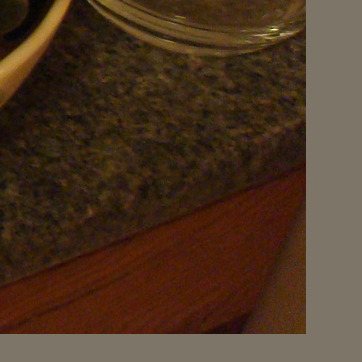
Material: polishedstone